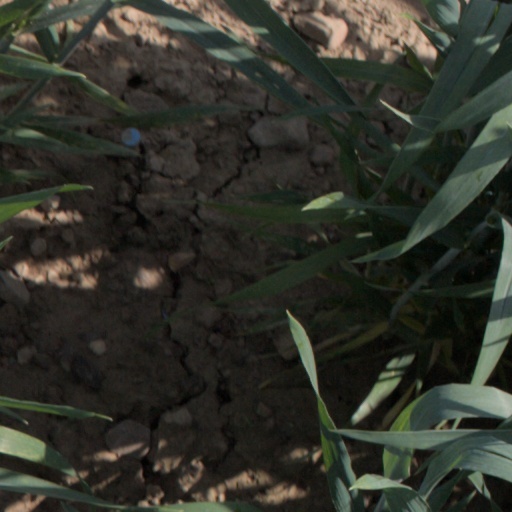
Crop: wheat